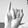
ASL letter: I